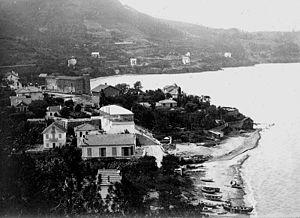
vue générale du village de théoule sur mer en Octobre 1903
Théoule-sur-Mer est une commune française située à l'extrémité sud du département des Alpes-Maritimes en région Provence-Alpes-Côte d'Azur.